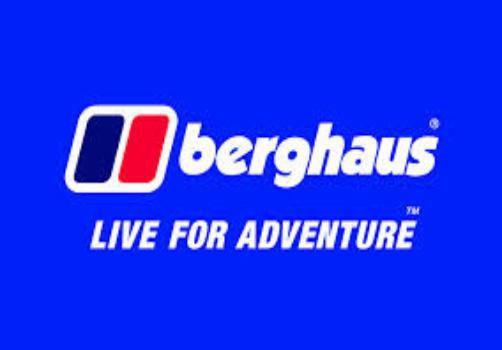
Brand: Berghaus
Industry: Clothes